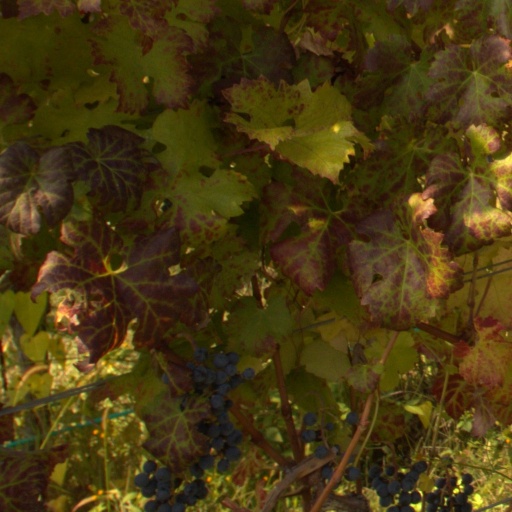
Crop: grape